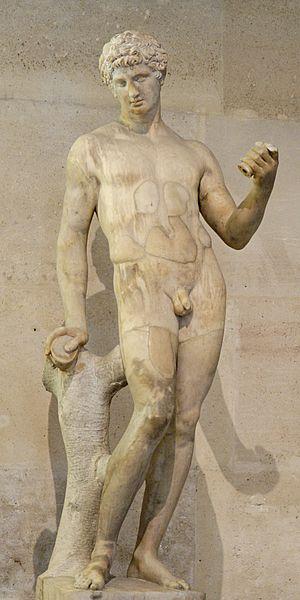
Adonis. Marbre, torse antique restauré et complété par François Duquesnoy.
François Duquesnoy ou Du Quesnoy, connu en France sous le nom de François Flamand, né le 12 janvier 1597 à Bruxelles, principale ville du Brabant, alors capitale des Flandres espagnoles et mort le 18 juillet 1643 à Livourne, est un sculpteur bruxellois dont la renommée a largement dépassé les frontières des Pays-Bas espagnols dits "Flandres". Son nom est régulièrement cité aux côtés de ceux du Bernin et de l'Algarde. Selon les pays, il est aussi surnommé : François le Flamand, Frans Van Kenoy, Francesco Fiammingo, Fattore di Putti, Il Fiammingo.